Der Graf von Gleichen

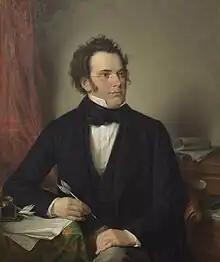
Franz Schubert

Der Graf von Gleichen D 918 is an unfinished 1827 opera in two acts by Franz Schubert after a libretto by Eduard Bauernfeld.